Kingdom of Romania under Fascism

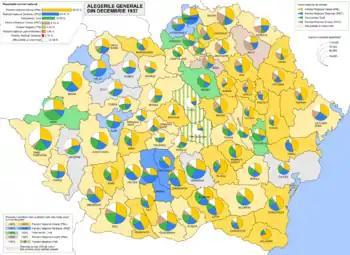
The results of the 1937 Romanian general election by county

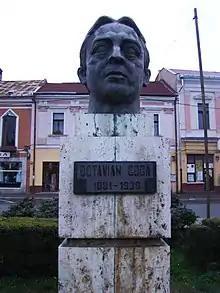
A bust of Octavian Goga in Sighetu Marmației

The National Christian Party was created in 1935, from the merger between Octavian Goga's National Agrarian Party and Alexandru C. Cuza's National Christian Defense League. This new party had a strong fascist tinge, particularly in trying to emulate Italian corporatism. Following the 1937 Romanian general election, Goga was appointed prime minister on 28 December 1937. His term ended on 10 February 1938. During his cabinet's brief rule, antisemitic laws were introduced and Romania's foreign policy was shifted towards Germany, Italy, and Japan.